Roy Green

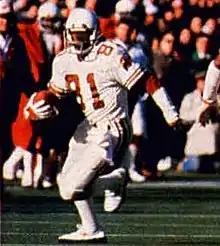
Green with the St. Louis Cardinals in 1984

Roy Calvin Green (born June 30, 1957), nicknamed "Jet Stream", is an American former professional football player who was a wide receiver in the National Football League (NFL). He played college football for the Henderson State Reddies. Green played in the NFL for the St. Louis / Phoenix Cardinals, where he played his first three seasons as a safety. He finished his career with the Philadelphia Eagles from 1991 to 1992.